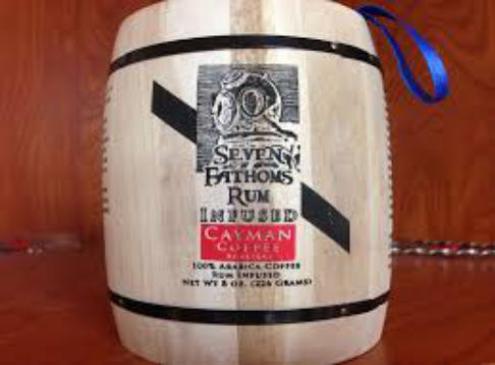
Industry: Clothes